Lateran Palace

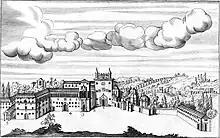
The Lateran during medieval times, from a 17th-century engraving by Giovanni Giustino Ciampini

In the tenth century Sergius III restored the palace after a disastrous fire, and later it was greatly embellished by Innocent III. This was the period of its greatest magnificence, when Dante speaks of it as beyond all human achievements. At this time the centre of the piazza was occupied by the palace and tower of the Annibaldi family.